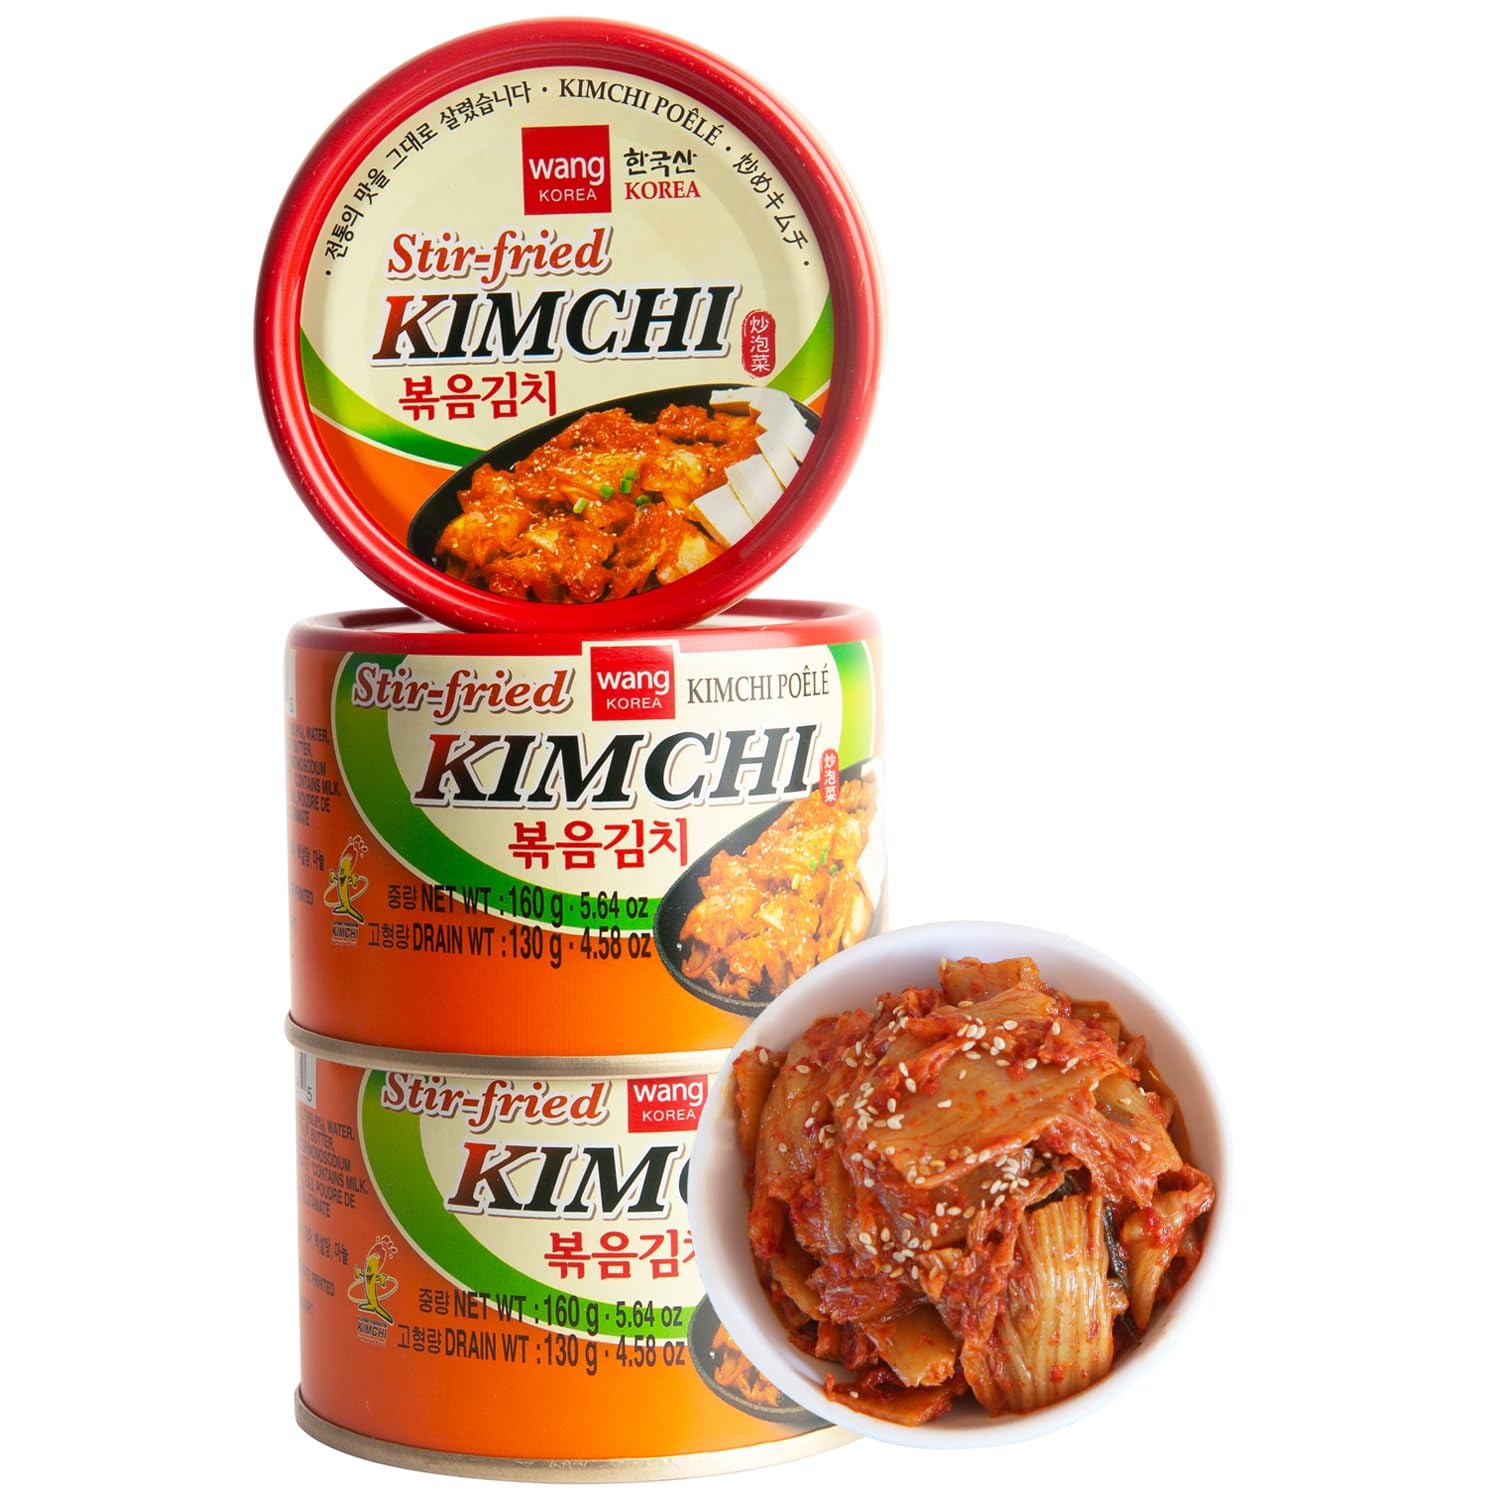
Item Name: Wang Korean Canned Stir-Fried Kimchi, 5.64 Ounce, Pack of 3
Bullet Point 1: Smoky and mild stir-fried kimchi from Korea
Bullet Point 2: Fermented napa cabbage pickled with red pepper powder (gochugaru)
Bullet Point 3: Main ingredient for Kimchi Jjigae (Kimchi stew), kimchi fried rice, kimchi jeon (kimchi pancake)
Bullet Point 4: Easy to store at room temperature, convenient for outdoor cooking
Bullet Point 5: Made in Korea
Product Description: Kimchi, fermented napa cabbage with gochugaru (red pepper flakes), is the essential and fundamental dish in Korean cuisine. Usually served as banchan (side dish), Kimchi is bright red, spicy and tangy. Packed with nutritions, Kimchi is the most integral and essential part of Korean culture. A variation of kimchi, stir-fried kimchi offers smoky and flavorful taste that pairs well with butter and oil. Mild and mellow, canned kimchi is more appropriate for kimchi jjigae or other kimchi inspired stir fry such as kimchi fried rice and kimchi jeon (kimchi pancake). Canned stir-fried Kimchi translates the original flavor by following through the right protocols of food export policy of Korea and the United States. What canned kimchi may lack in the crunch of the original kimchi usually expected at K-Town restaurants, it complements by its deep, ripened flavor from the fermenting process.
Value: 3.0
Unit: Count

Price: 17.11